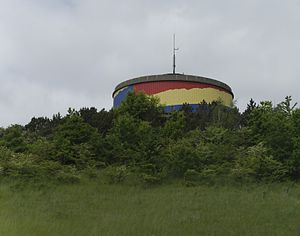
Vandtårnet ved Pedersborg, Sorø
Sorø Vandtårn (Pedersborg) set fra motorvejen
Sorø vandtårn (Pedersborg) set fra motorvejen
Vandtårnet ved Pedersborg, Sorø blev bygget i 1974. Tårnet er ca. 15 meter højt og indeholder 1.000 m³ vand. Tårnet har et karakteristisk udseende, da det er dekoreret af Per Arnoldi, i farverne blå, gul og rød. Dekorationen har et areal på 250 m².